Sophia Amoruso

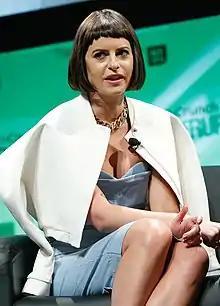
Amoruso in 2014

Sophia Christina Amoruso (born April 20, 1984) is an American businesswoman. Amoruso founded Nasty Gal, a women's fast fashion retailer, which went on to be named one of "the fastest growing companies" by "Inc. Magazine" in 2012. In 2016, she was named one of the richest self-made women in the world by "Forbes". However, Nasty Gal filed for bankruptcy. In 2017, Amoruso founded Girlboss Media, a company that creates content for women in the millennial generation to progress as people in their personal and professional life.